Mario Rodríguez Cobos

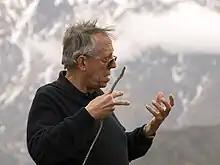
Rodríguez Cobos in 2007

Mario Luis Rodríguez Cobos (6 January 1938 – 16 September 2010), also known by the mononym Silo, was an Argentine writer and founder of the international volunteer organisation Humanist Movement.